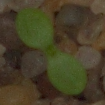
Label: scentless_mayweed